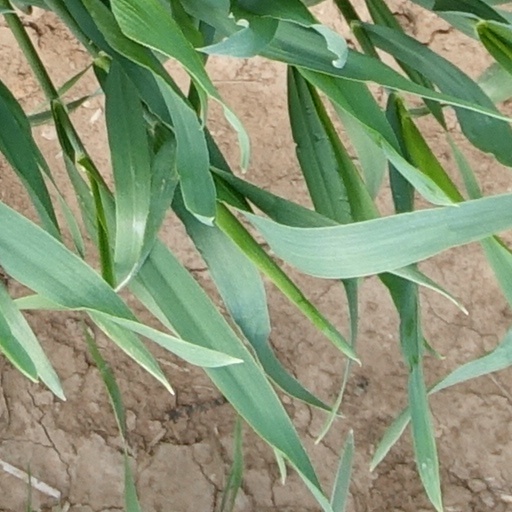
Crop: wheat